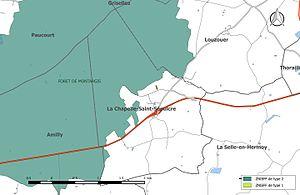
Carte des Zones naturelles d'intérêt écologique faunistique et Floristique (ZNIEFF) de la commune de fr:La Chapelle-Saint-Sépulcre.
La Chapelle-Saint-Sépulcre est une commune française, située dans le département du Loiret en région Centre-Val de Loire.